Spread of the Latin script

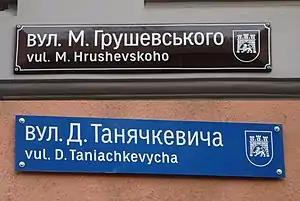
Examples of Lviv street plates written in Cyrillic and governmental standard of latinisation (2012). The upper plate-type above is found in the city centre and the lower one elsewhere.

In 1928, as part of Mustafa Kemal Atatürk's reforms, the new Republic of Turkey adopted the Turkish Latin alphabet for the Turkish language, replacing a modified Arabic script.